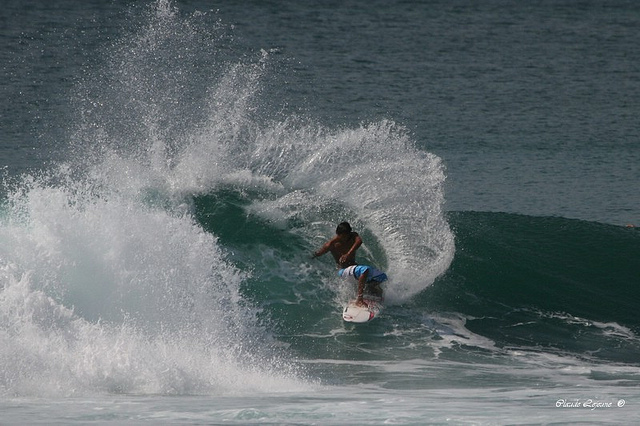
user: Given an image and a question. Answer the question in a short answer. Question: What geographic feature is shown? Short Answer:
assistant: ocean